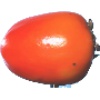
Label: Kaki 1